Picauville Airfield

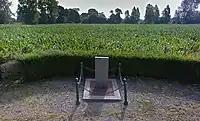
Roadside marker on D69 at the site of the airfield near Picauville

After the Americans and British moved east into Central France with the advancing Allied Armies, the airfield was left un-garrisoned and used for resupply and casualty evacuation. It was closed on 15 September 1944 and the land returned to agricultural use.